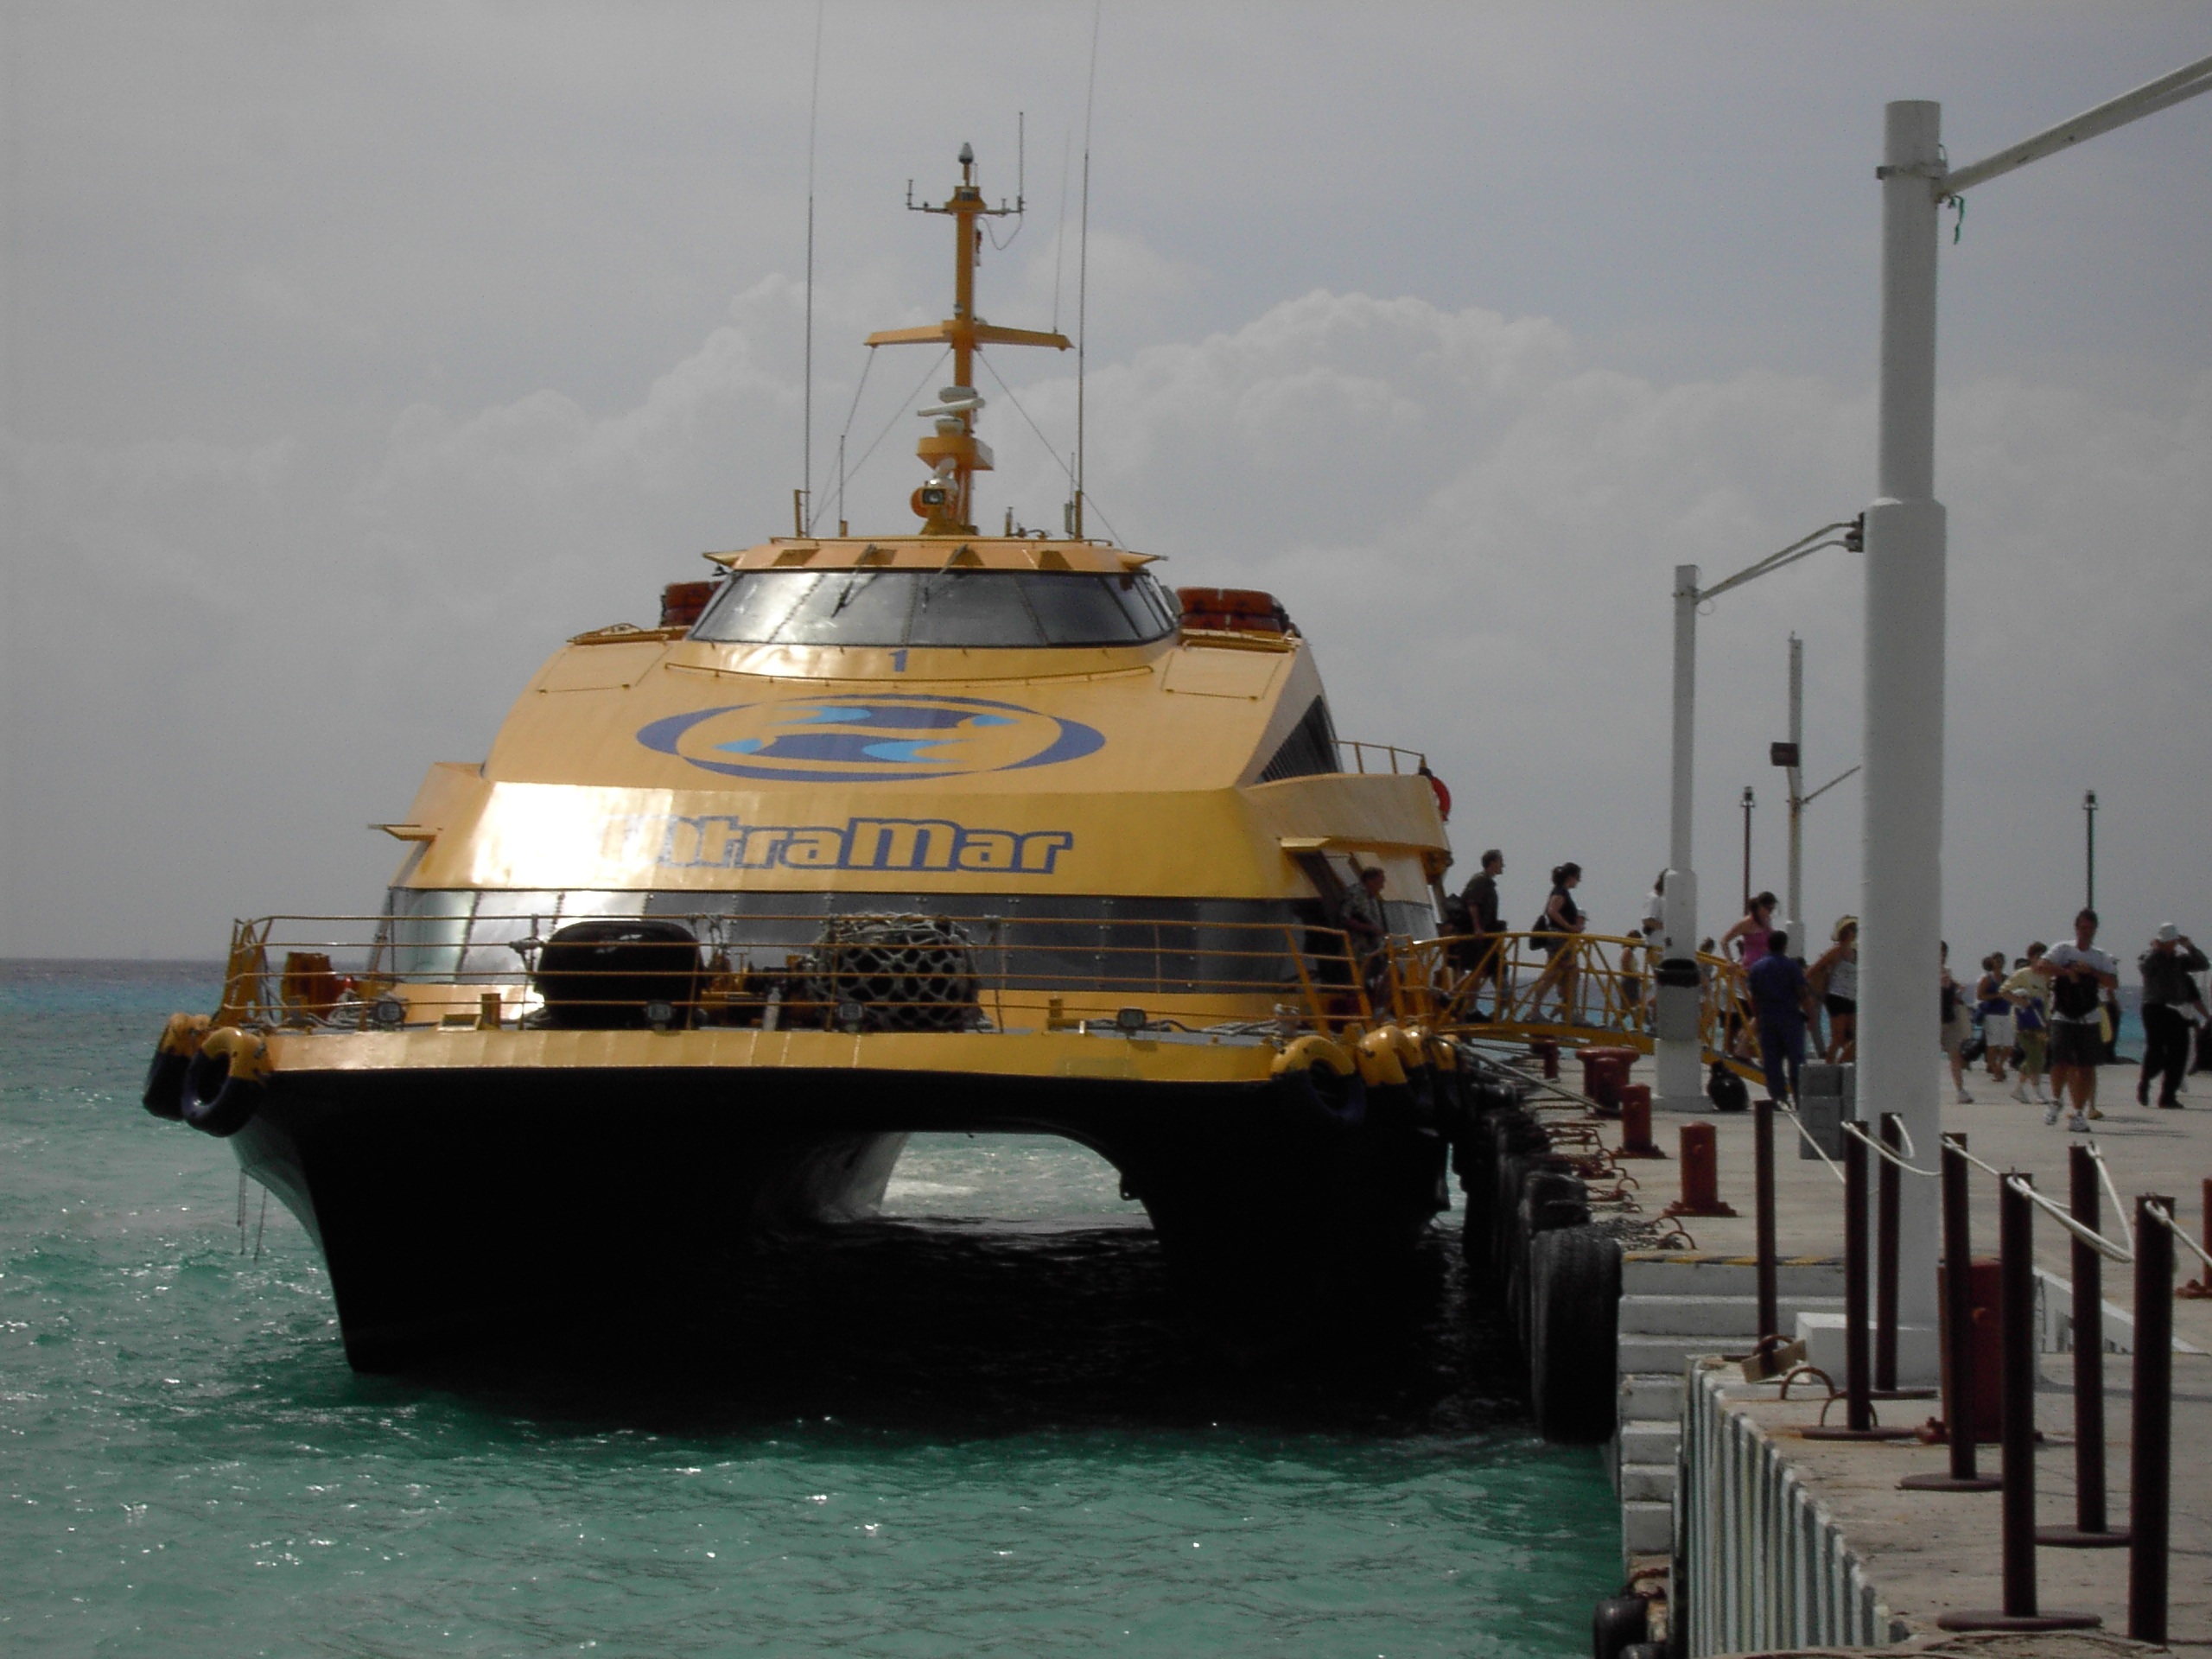
sea, water, boardwalk, boat, pier, ship, transport, vehicle, yacht, holiday, port, jetty, cargo ship, waterway, ferry, caribbean, tugboat, watercraft, passenger ship, freight transport